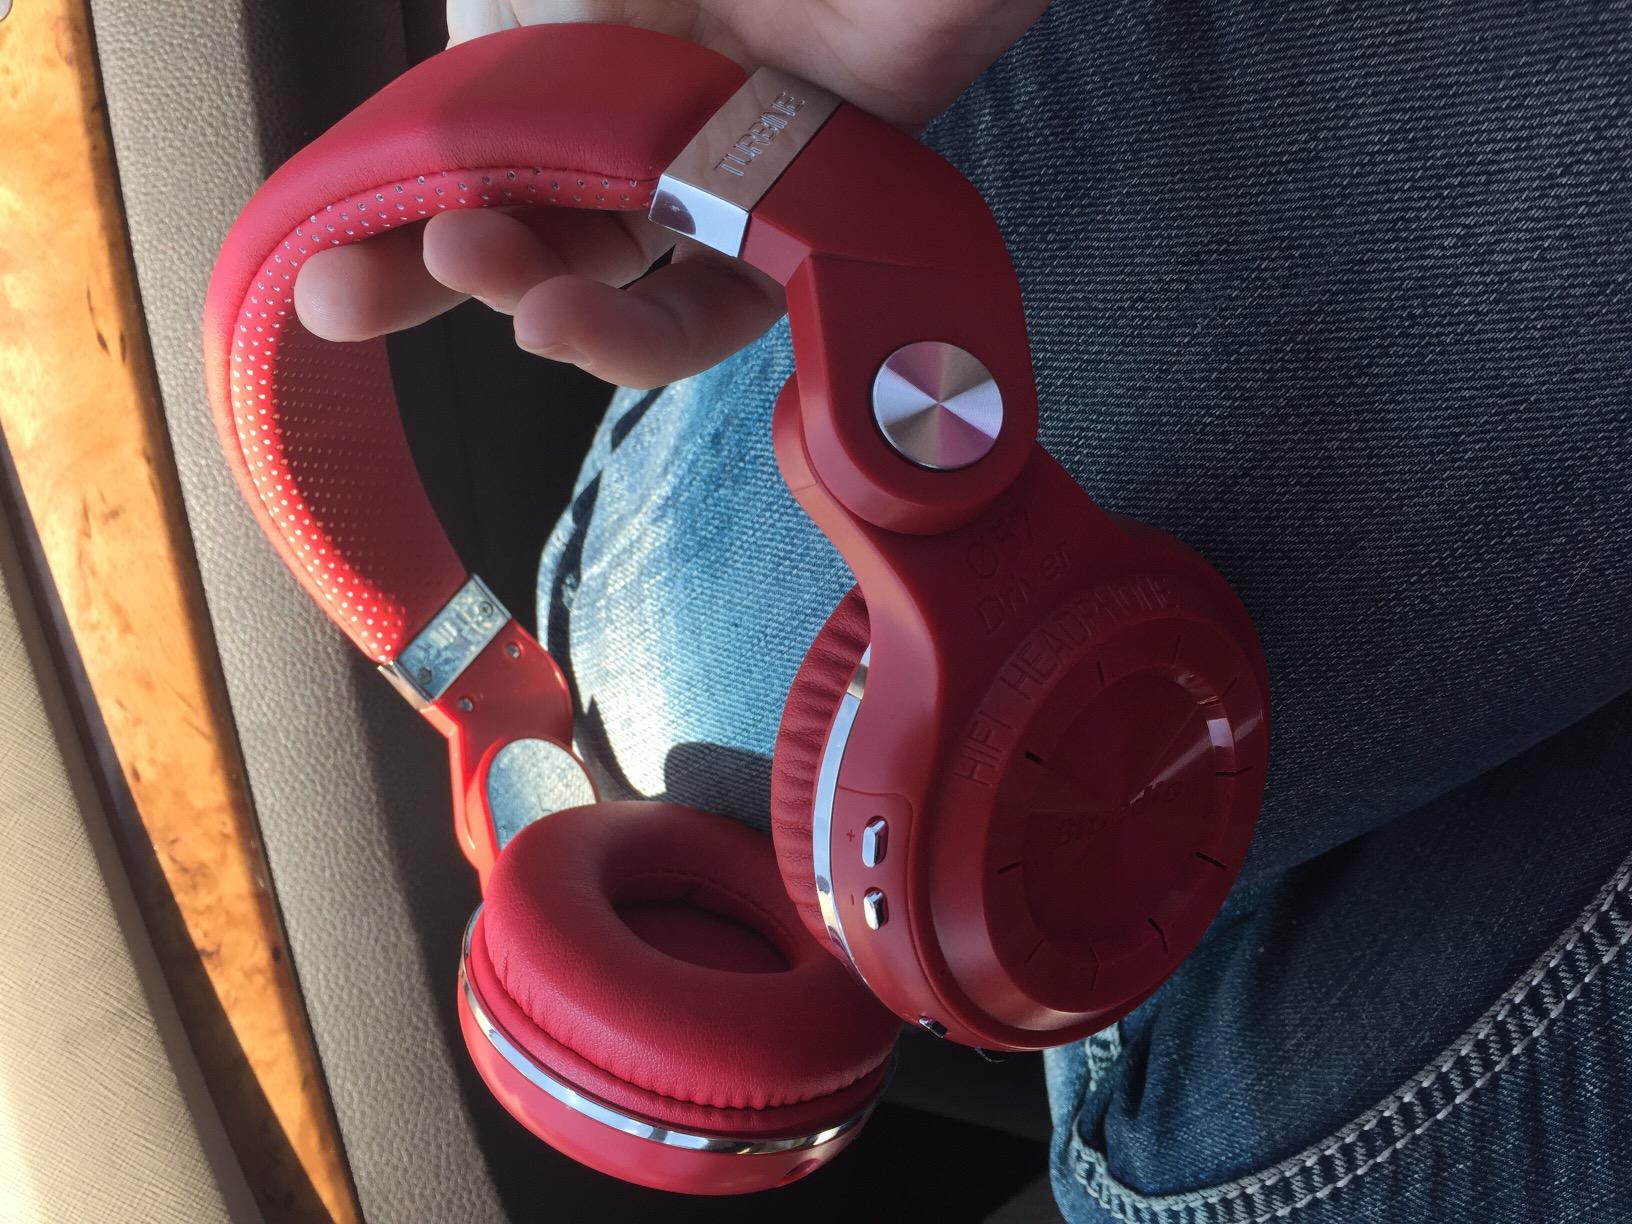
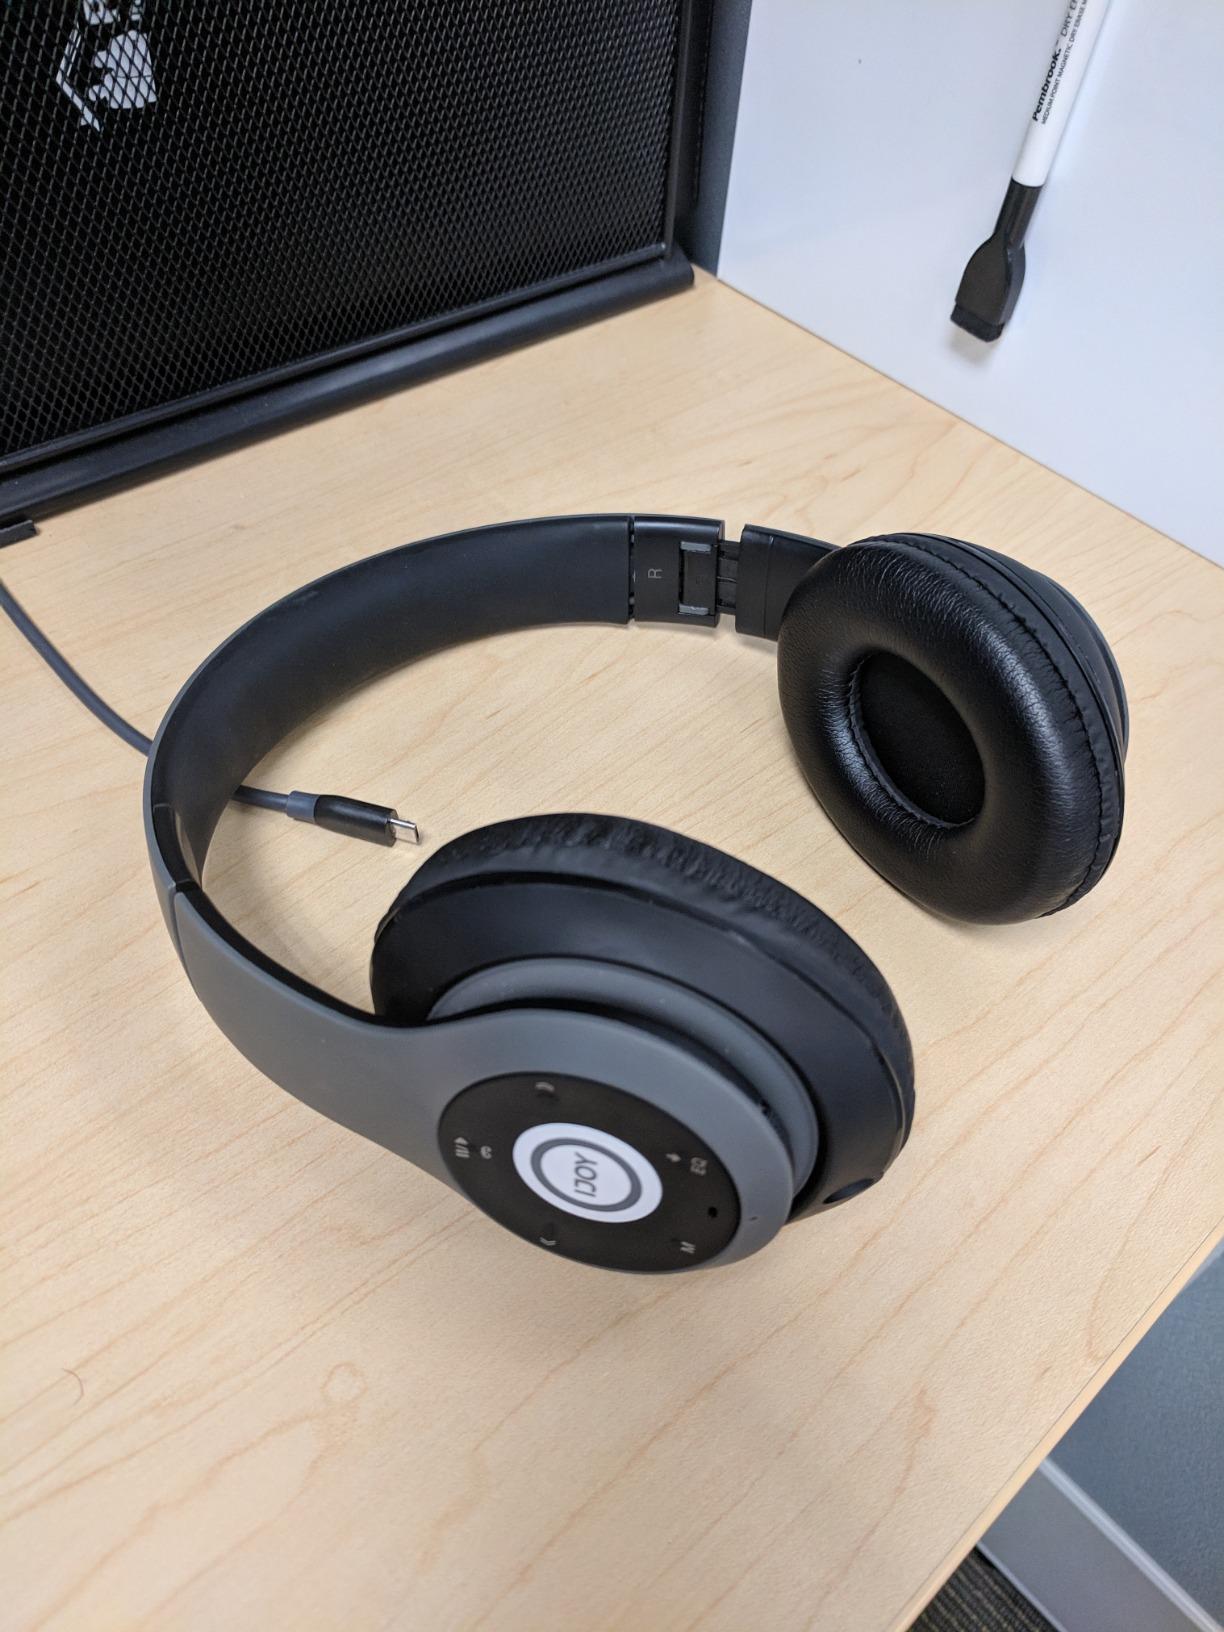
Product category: headphones
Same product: no